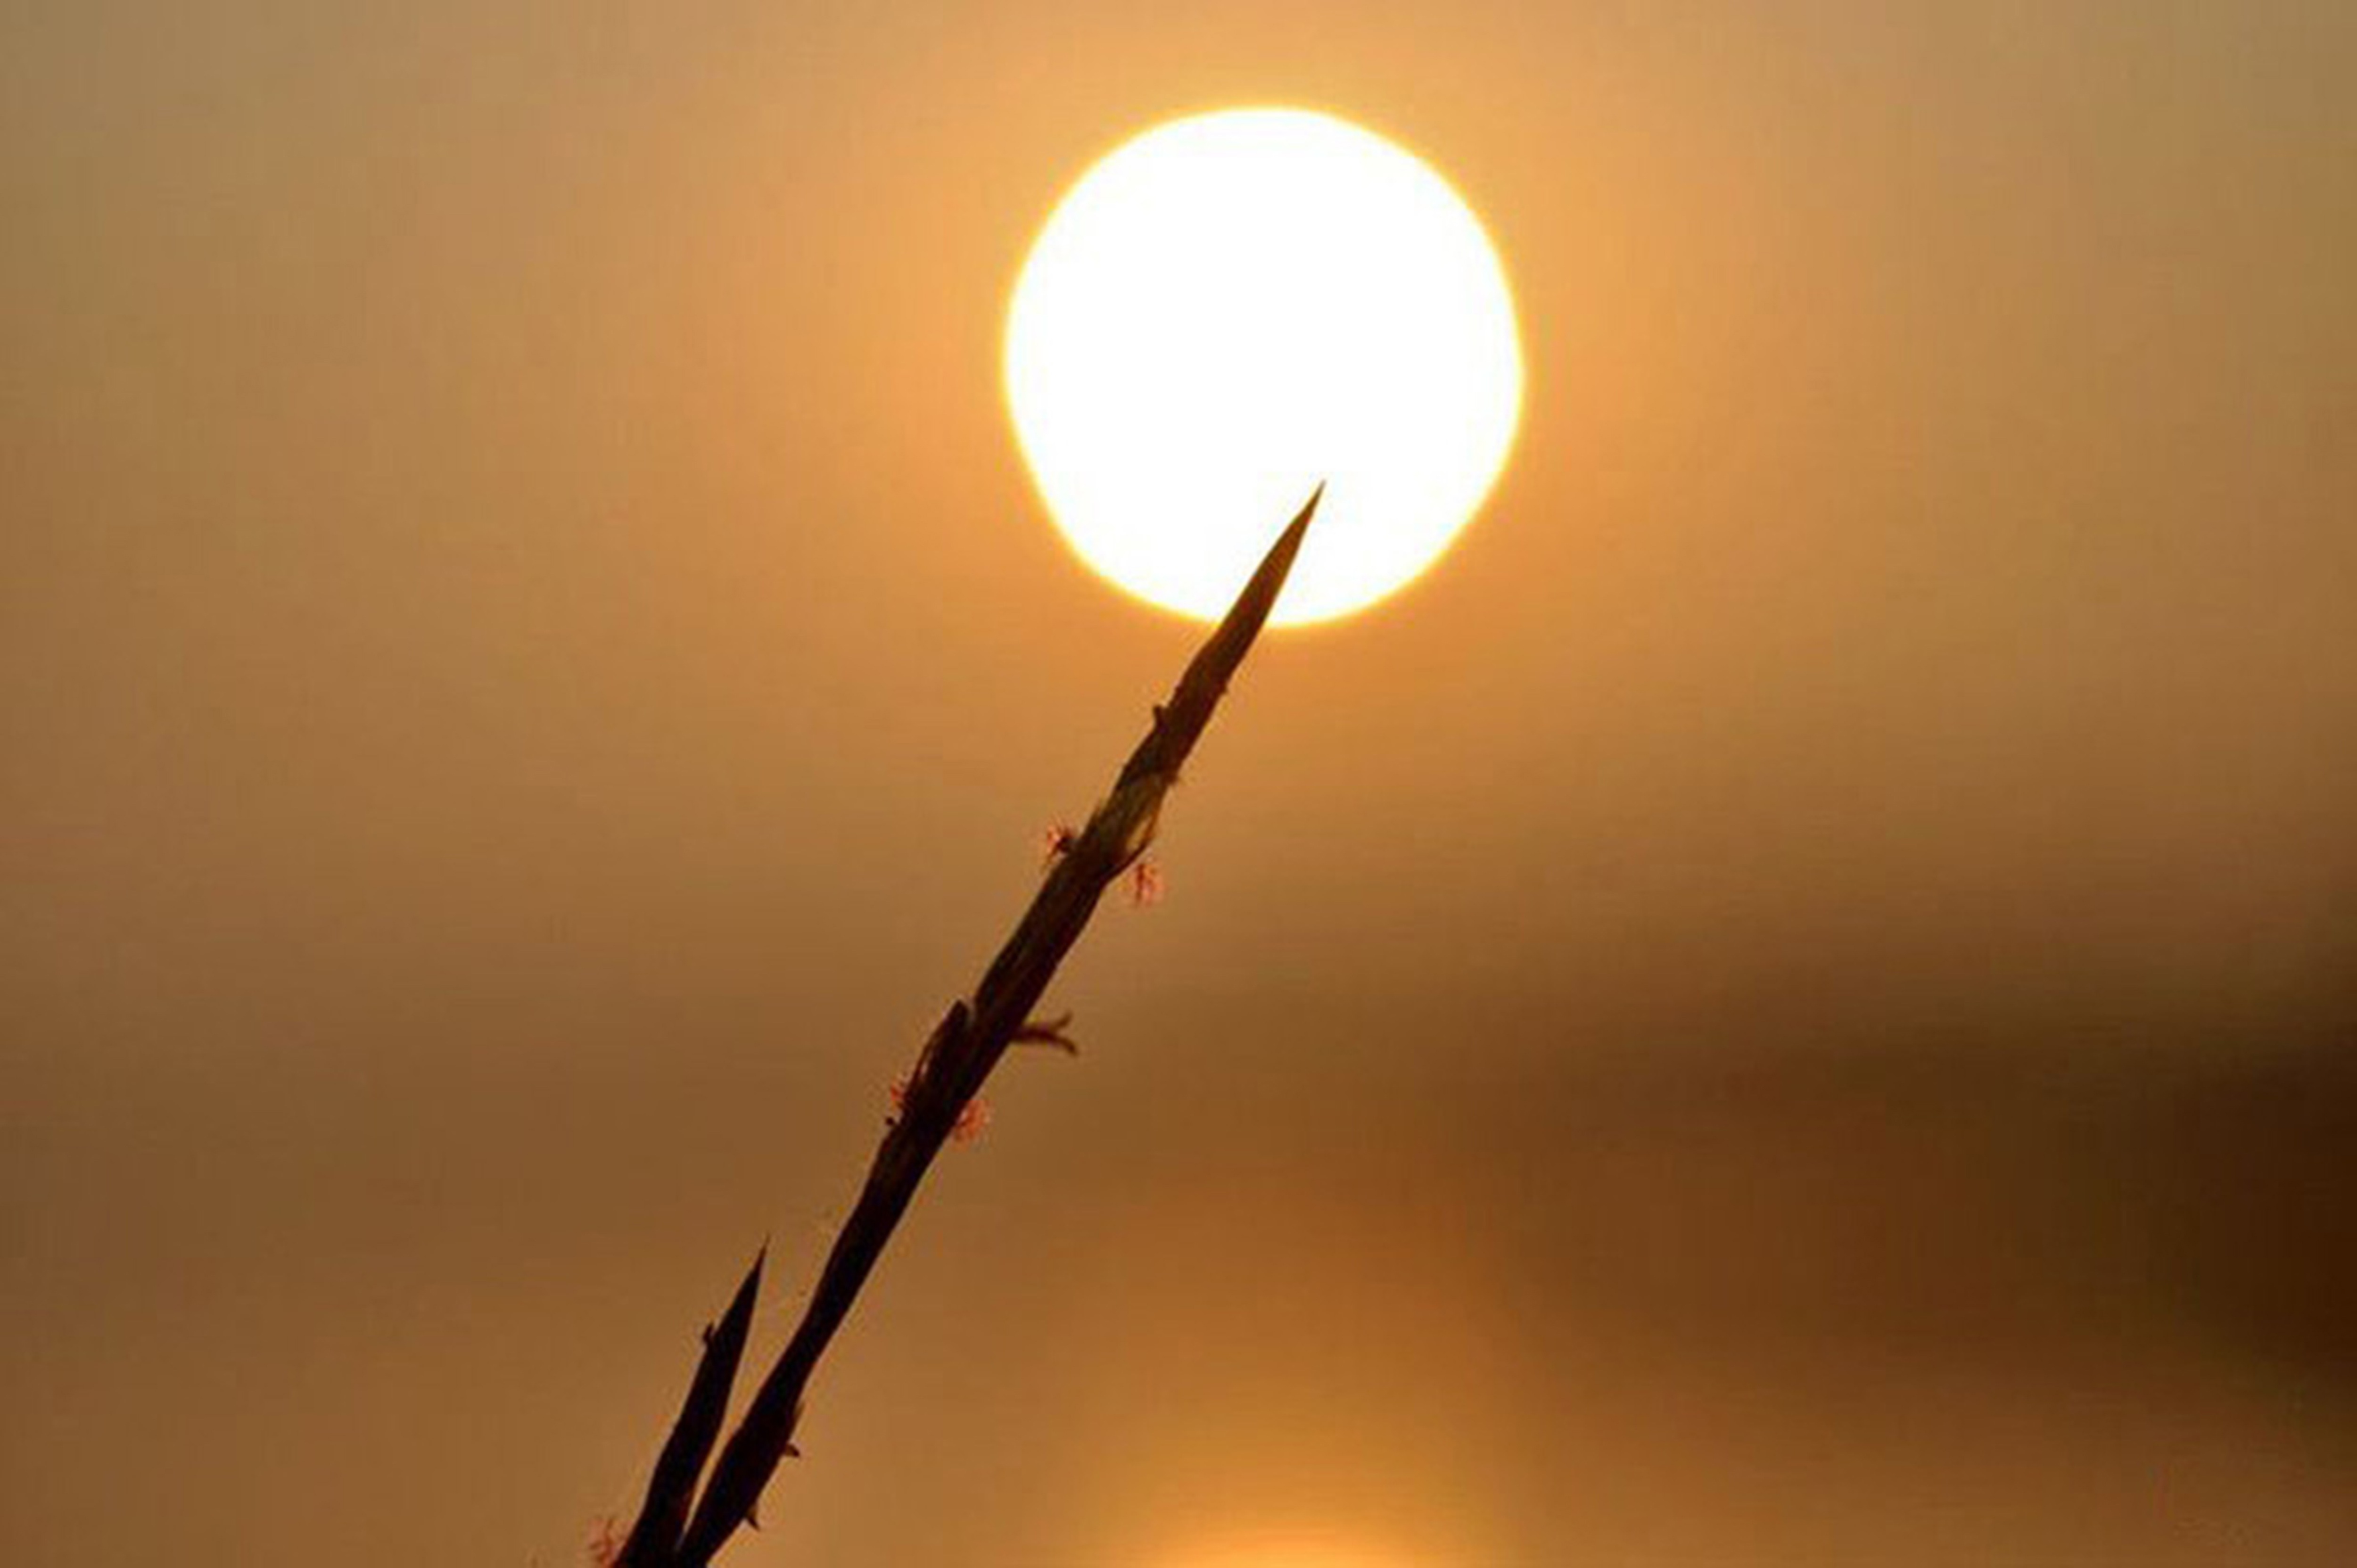
light, sky, sun, sunrise, sunset, sunlight, morning, dawn, atmosphere, dusk, evening, reflection, street light, yellow, lighting, light fixture, astronomical object, atmospheric phenomenon, atmosphere of earth